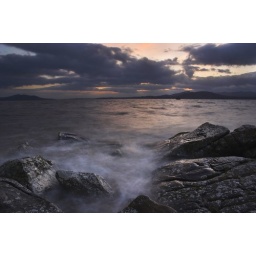
The waves were crashing over the rocks on this one, and the sky was becoming very threatening at this stage